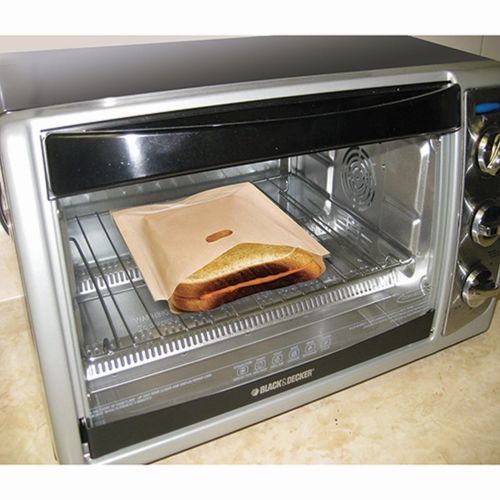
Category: toaster